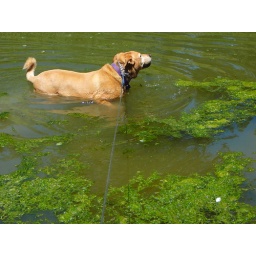
Swimming in green water